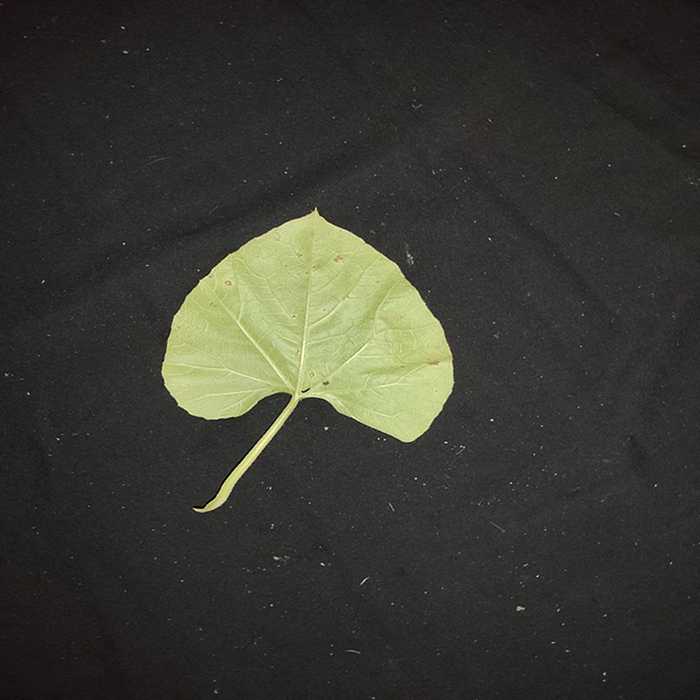
Plant: Bottle gourd
Label: Anthracnose